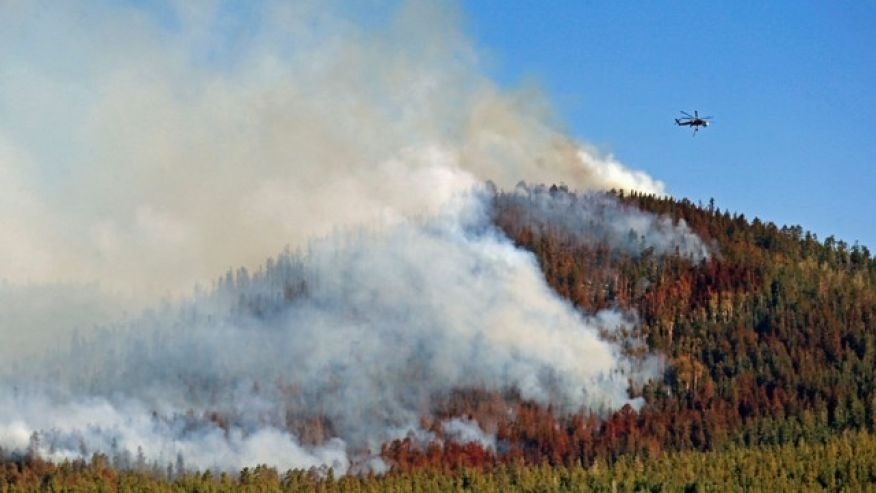
Fire: no
Smoke: yes